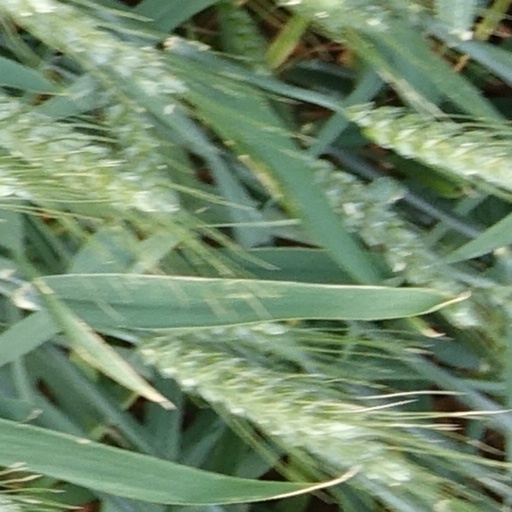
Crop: wheat